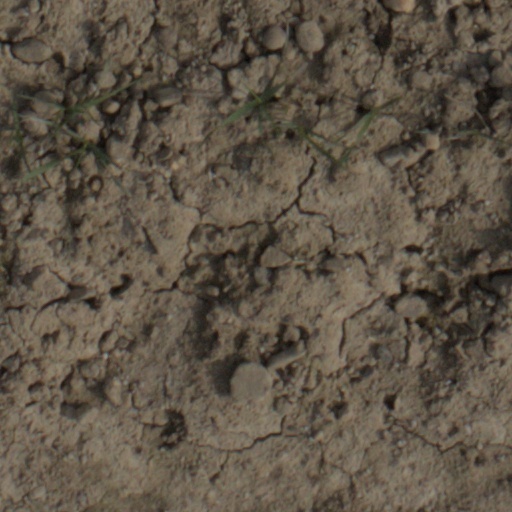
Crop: wheat